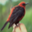
Label: bird